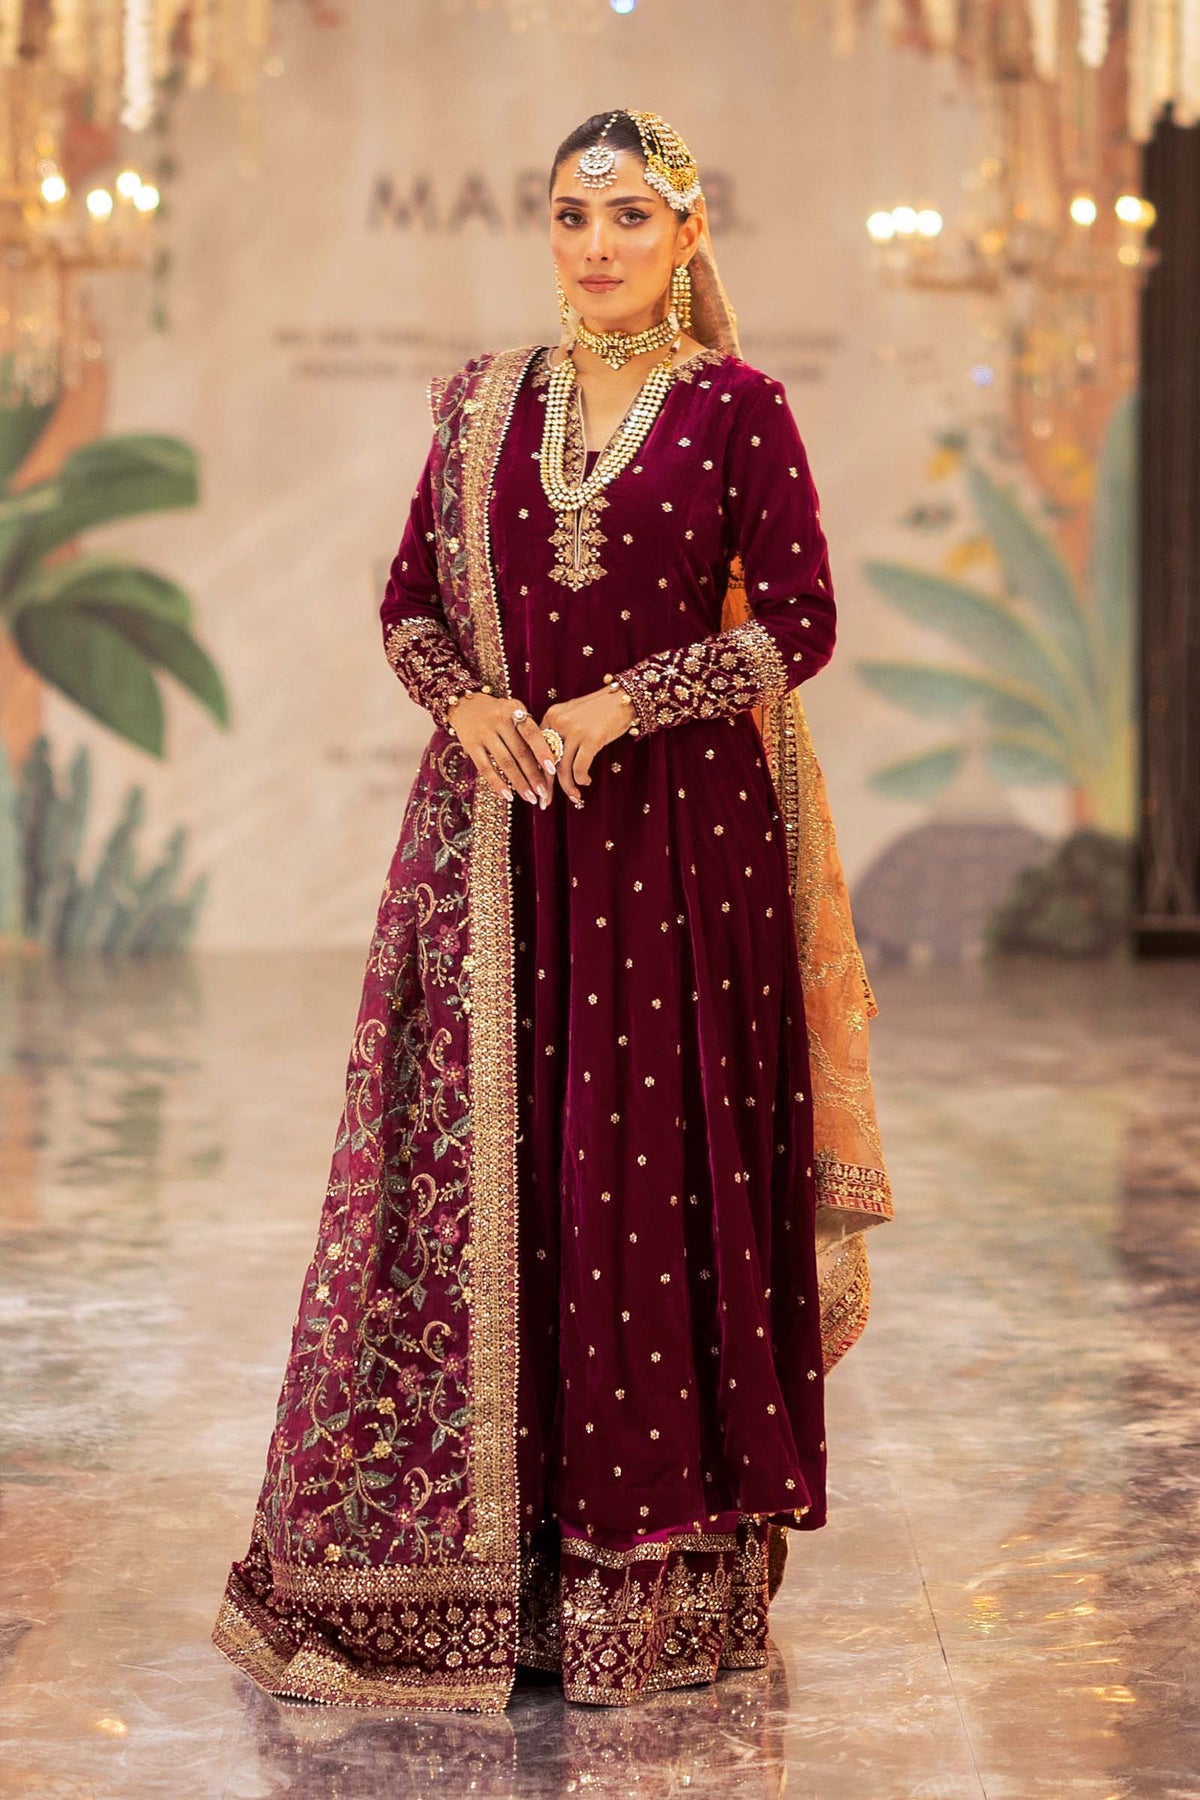
burgundy maroon velvet lehenga for